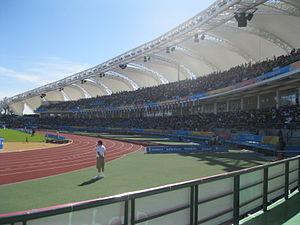
Les épreuves d'athlétisme des Jeux panaméricains de 2011 ont eu lieu du 23 au 30 octobre 2011 au Telmex Athletics Stadium de Guadalajara, au Mexique.
La Classique mondiale de baseball 2017 est la quatrième édition de cette épreuve. Le tournoi de qualification a lieu de février à septembre 2016 et le tour final de la Classique mondiale se joue du 6 mars au 22 mars 2017.